Mikhail Boyarsky

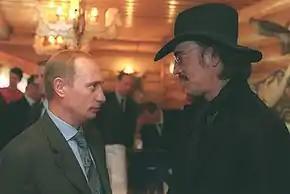
Mikhail Boyarsky and Vladimir Putin, 7 October 2000

On 6 February 2012, Boyarsky was officially registered as a trusted representative of the presidential candidate and then-Prime Minister Vladimir Putin.